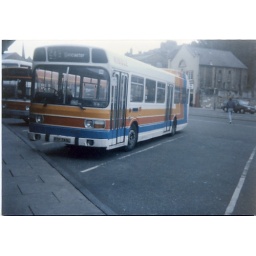
Taken in Lancaster bus station.397,The only Ribble dual door national to recieve Stagecoach Stripes